Night of January 16th

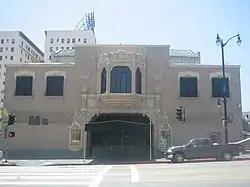
The play appeared as "Woman on Trial" at the Hollywood Playhouse.

Although best known as "Night of January 16th", the play's title changed multiple times and several alternative titles were considered. Rand's working title was "Penthouse Legend". When Clive picked up the play, he thought Rand's title suggested a fantasy story that would discourage potential patrons. The play was called "The Verdict" during the Hollywood Playhouse rehearsals, but opened there with the title "Woman on Trial". When Woods took the play to Broadway, he insisted on a new title. He offered Rand a choice between "The Black Sedan" and "Night of January 16th". Rand liked neither, but picked the latter. Woods later suggested two more name changes, but did not implement them. Prior to the opening, he considered renaming the play "The Night is Young". After the play opened, he considered changing its name each day to match the current date.